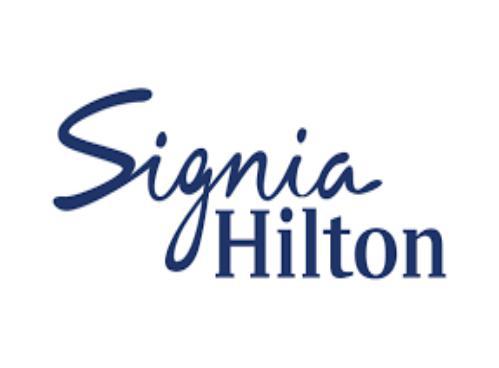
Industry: Others